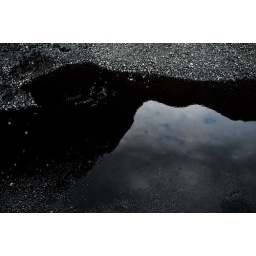
Reflection of the sky in a puddle of water